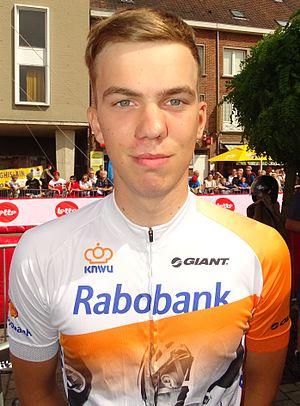
Reportage réalisé le mercredi 22 juillet à l'occasion du départ du Grand Prix Pino Cerami 2015 à Saint-Ghislain, Belgique.
Joris Nieuwenhuis, né à Doetinchem le 11 février 1996, est un coureur cycliste néerlandais, spécialiste du cyclo-cross. Il est membre de l'équipe Sunweb depuis 2019.
La saison 2015 de l'équipe cycliste Rabobank Development est la dix-neuvième de cette équipe.